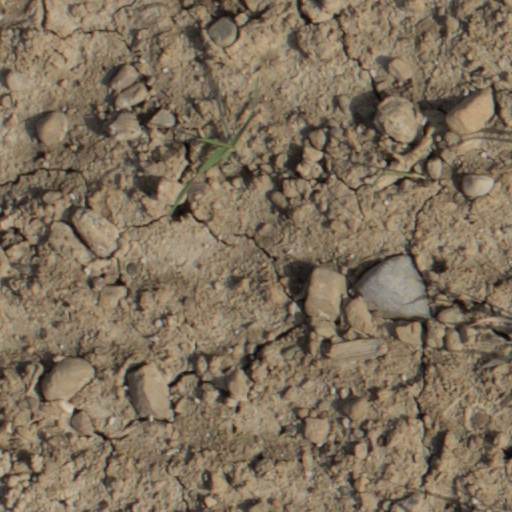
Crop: wheat